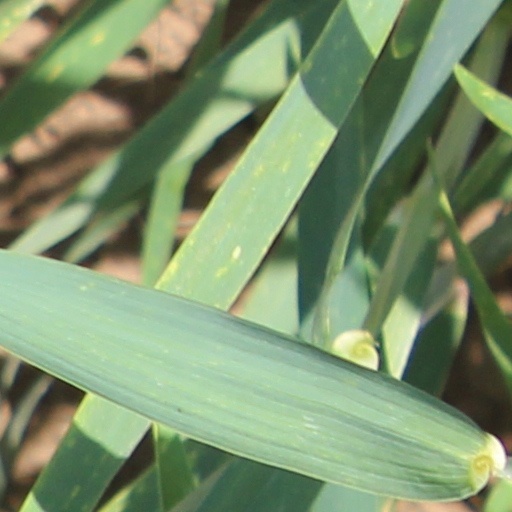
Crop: wheat